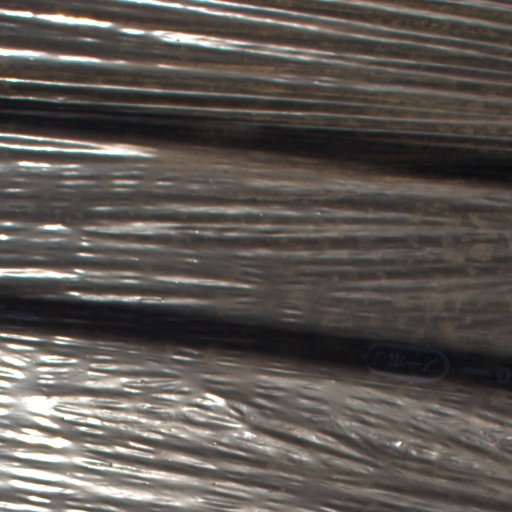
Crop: Jerusalem artichoke